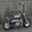
Label: motorcycle